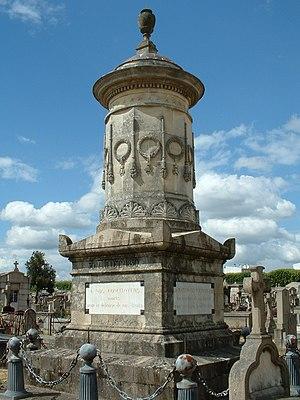
Nantes (France) - Cimetière Miséricorde - Monuments aux morts de 1830
Le cimetière Miséricorde est un lieu de sépulture situé dans le quartier Hauts-Pavés - Saint-Félix à Nantes, en France. Ouvert en 1793, il est surnommé au XXIᵉ siècle « le Père-Lachaise nantais ». Le long d'une allée bordée de cyprès et de tilleuls sont alignés une soixantaine de mausolées de style néogothique, qui abritent les défunts des « grandes familles » nantaises. Ce sont 16 000 tombeaux qui ont été répartis dans le cimetière entre l'origine des registres en 1793 et 2010.
Étienne Nicolas Édouard Suc, né le 29 juin 1802 à Lorient et mort à Nantes le 16 mars 1855, est un sculpteur français.
Les cimetières de Nantes ont chacun leur propre histoire, plus ou moins riche selon les lieux, et sa propre part d'hôtes remarquables. Depuis 1979 quinze cimetières sont en activité sur le territoire de la commune de Nantes : Bouteillerie, Chauvinière, Cimetière Parc, Miséricorde, Pont du Cens, Saint-Clair, Saint-Donatien, Saint-Jacques, Saint-Joseph-de-Porterie, Saint-Martin, Sainte-Anne, Toutes-Aides et Vieux-Doulon.